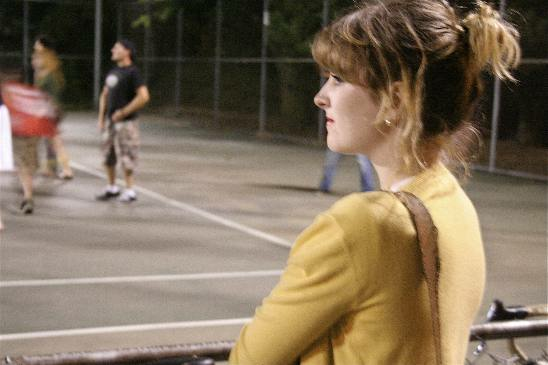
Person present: Yes